Faded (Alan Walker song)

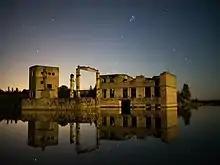
Derelict Rummu quarry utility buildings in the water at night, September 2014

A music video was released, featuring Shahab Salehi as the protagonist. It was produced and edited by Bror Bror and directed by Rikkard and Tobias Häggbom; Rikkard Häggbom served as director of photography. Its music video on YouTube reached 1 billion views on 26 March 2017, and has received over 3.6 billion views to date, making it the 28th most viewed YouTube video. As of January 2025, it has over 28 million likes, making it the 24th most liked YouTube video.